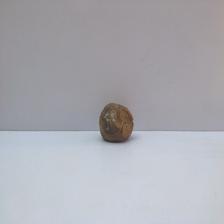
Size: Spoiled